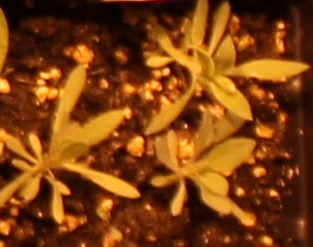
Label: Kochia